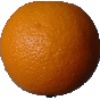
Label: Orange 1